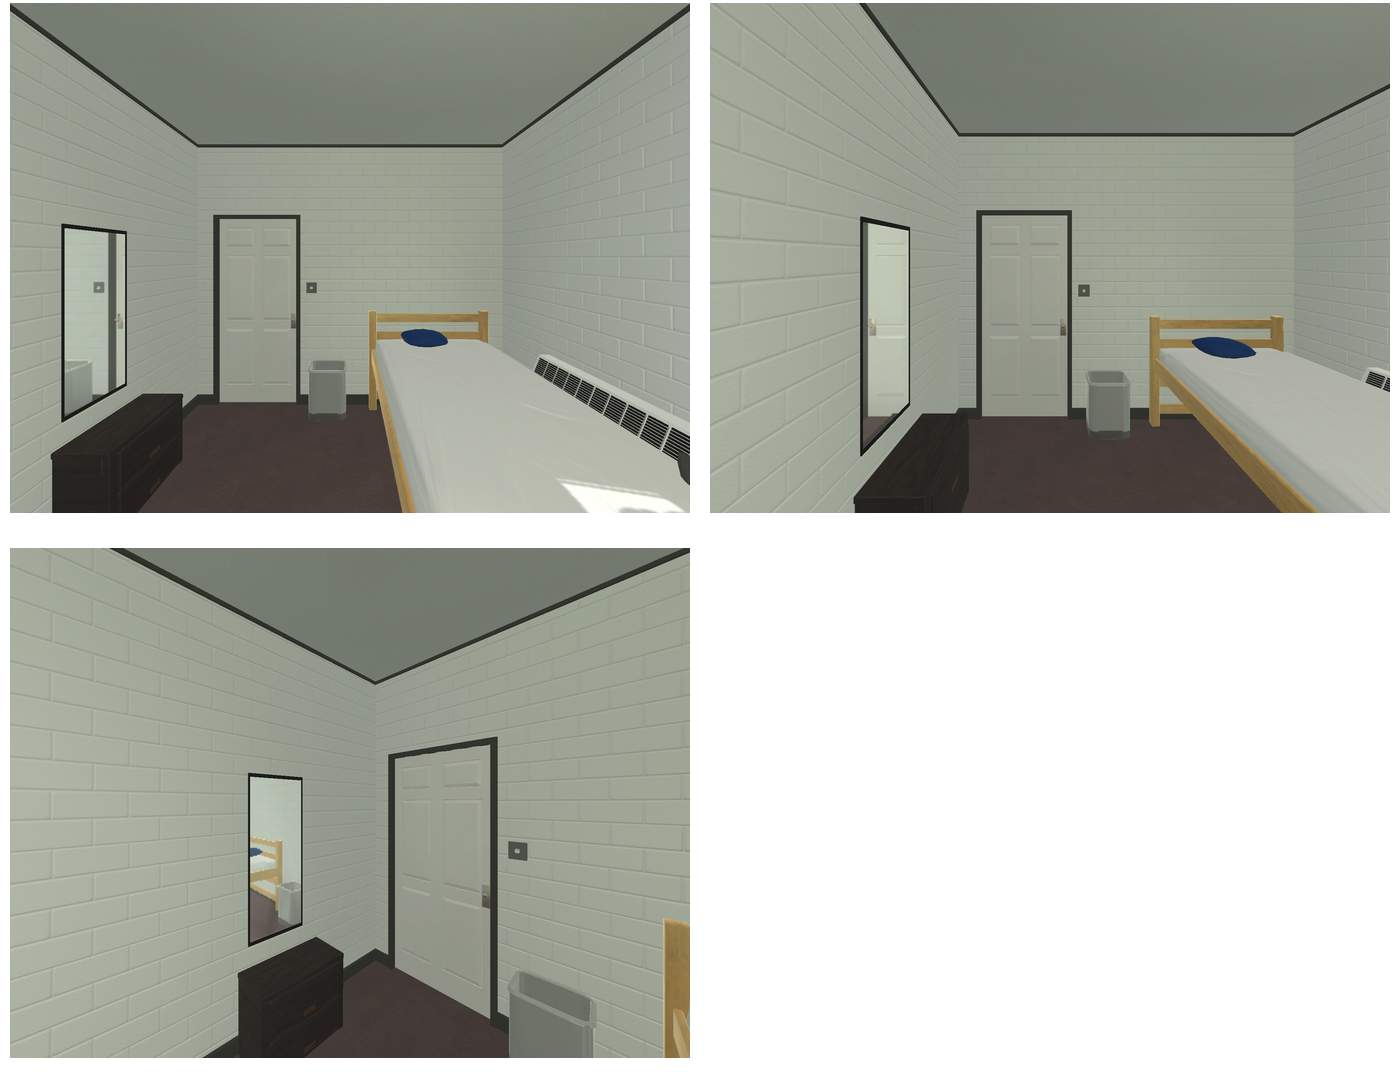Task instruction: Open the cabinet.
Answer: {"task_instruction": "Open the cabinet.", "nodes": ["handle1", "handle2", "cabinet"], "edges": [{"functional_relationship": "openorclose", "object1": "handle1", "object2": "cabinet", "spatial_relations": ["in_front_of", "right_of", "lower_than"], "is_touching": true}, {"functional_relationship": "openorclose", "object1": "handle2", "object2": "cabinet", "spatial_relations": ["in_front_of", "right_of", "lower_than"], "is_touching": true}], "action_type": "pull", "function_type": "open_close_control"}